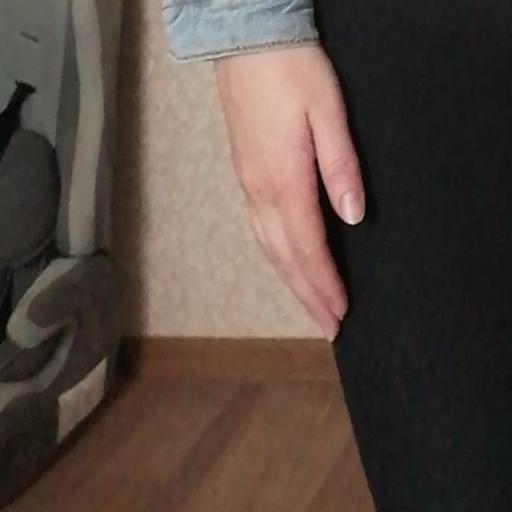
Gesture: no_gesture